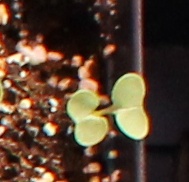
Label: Canola